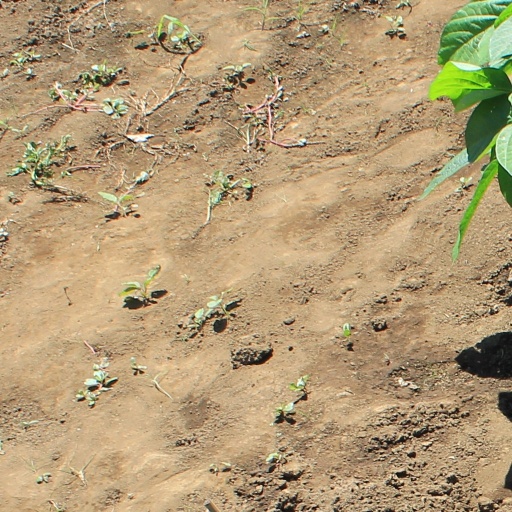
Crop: soybean